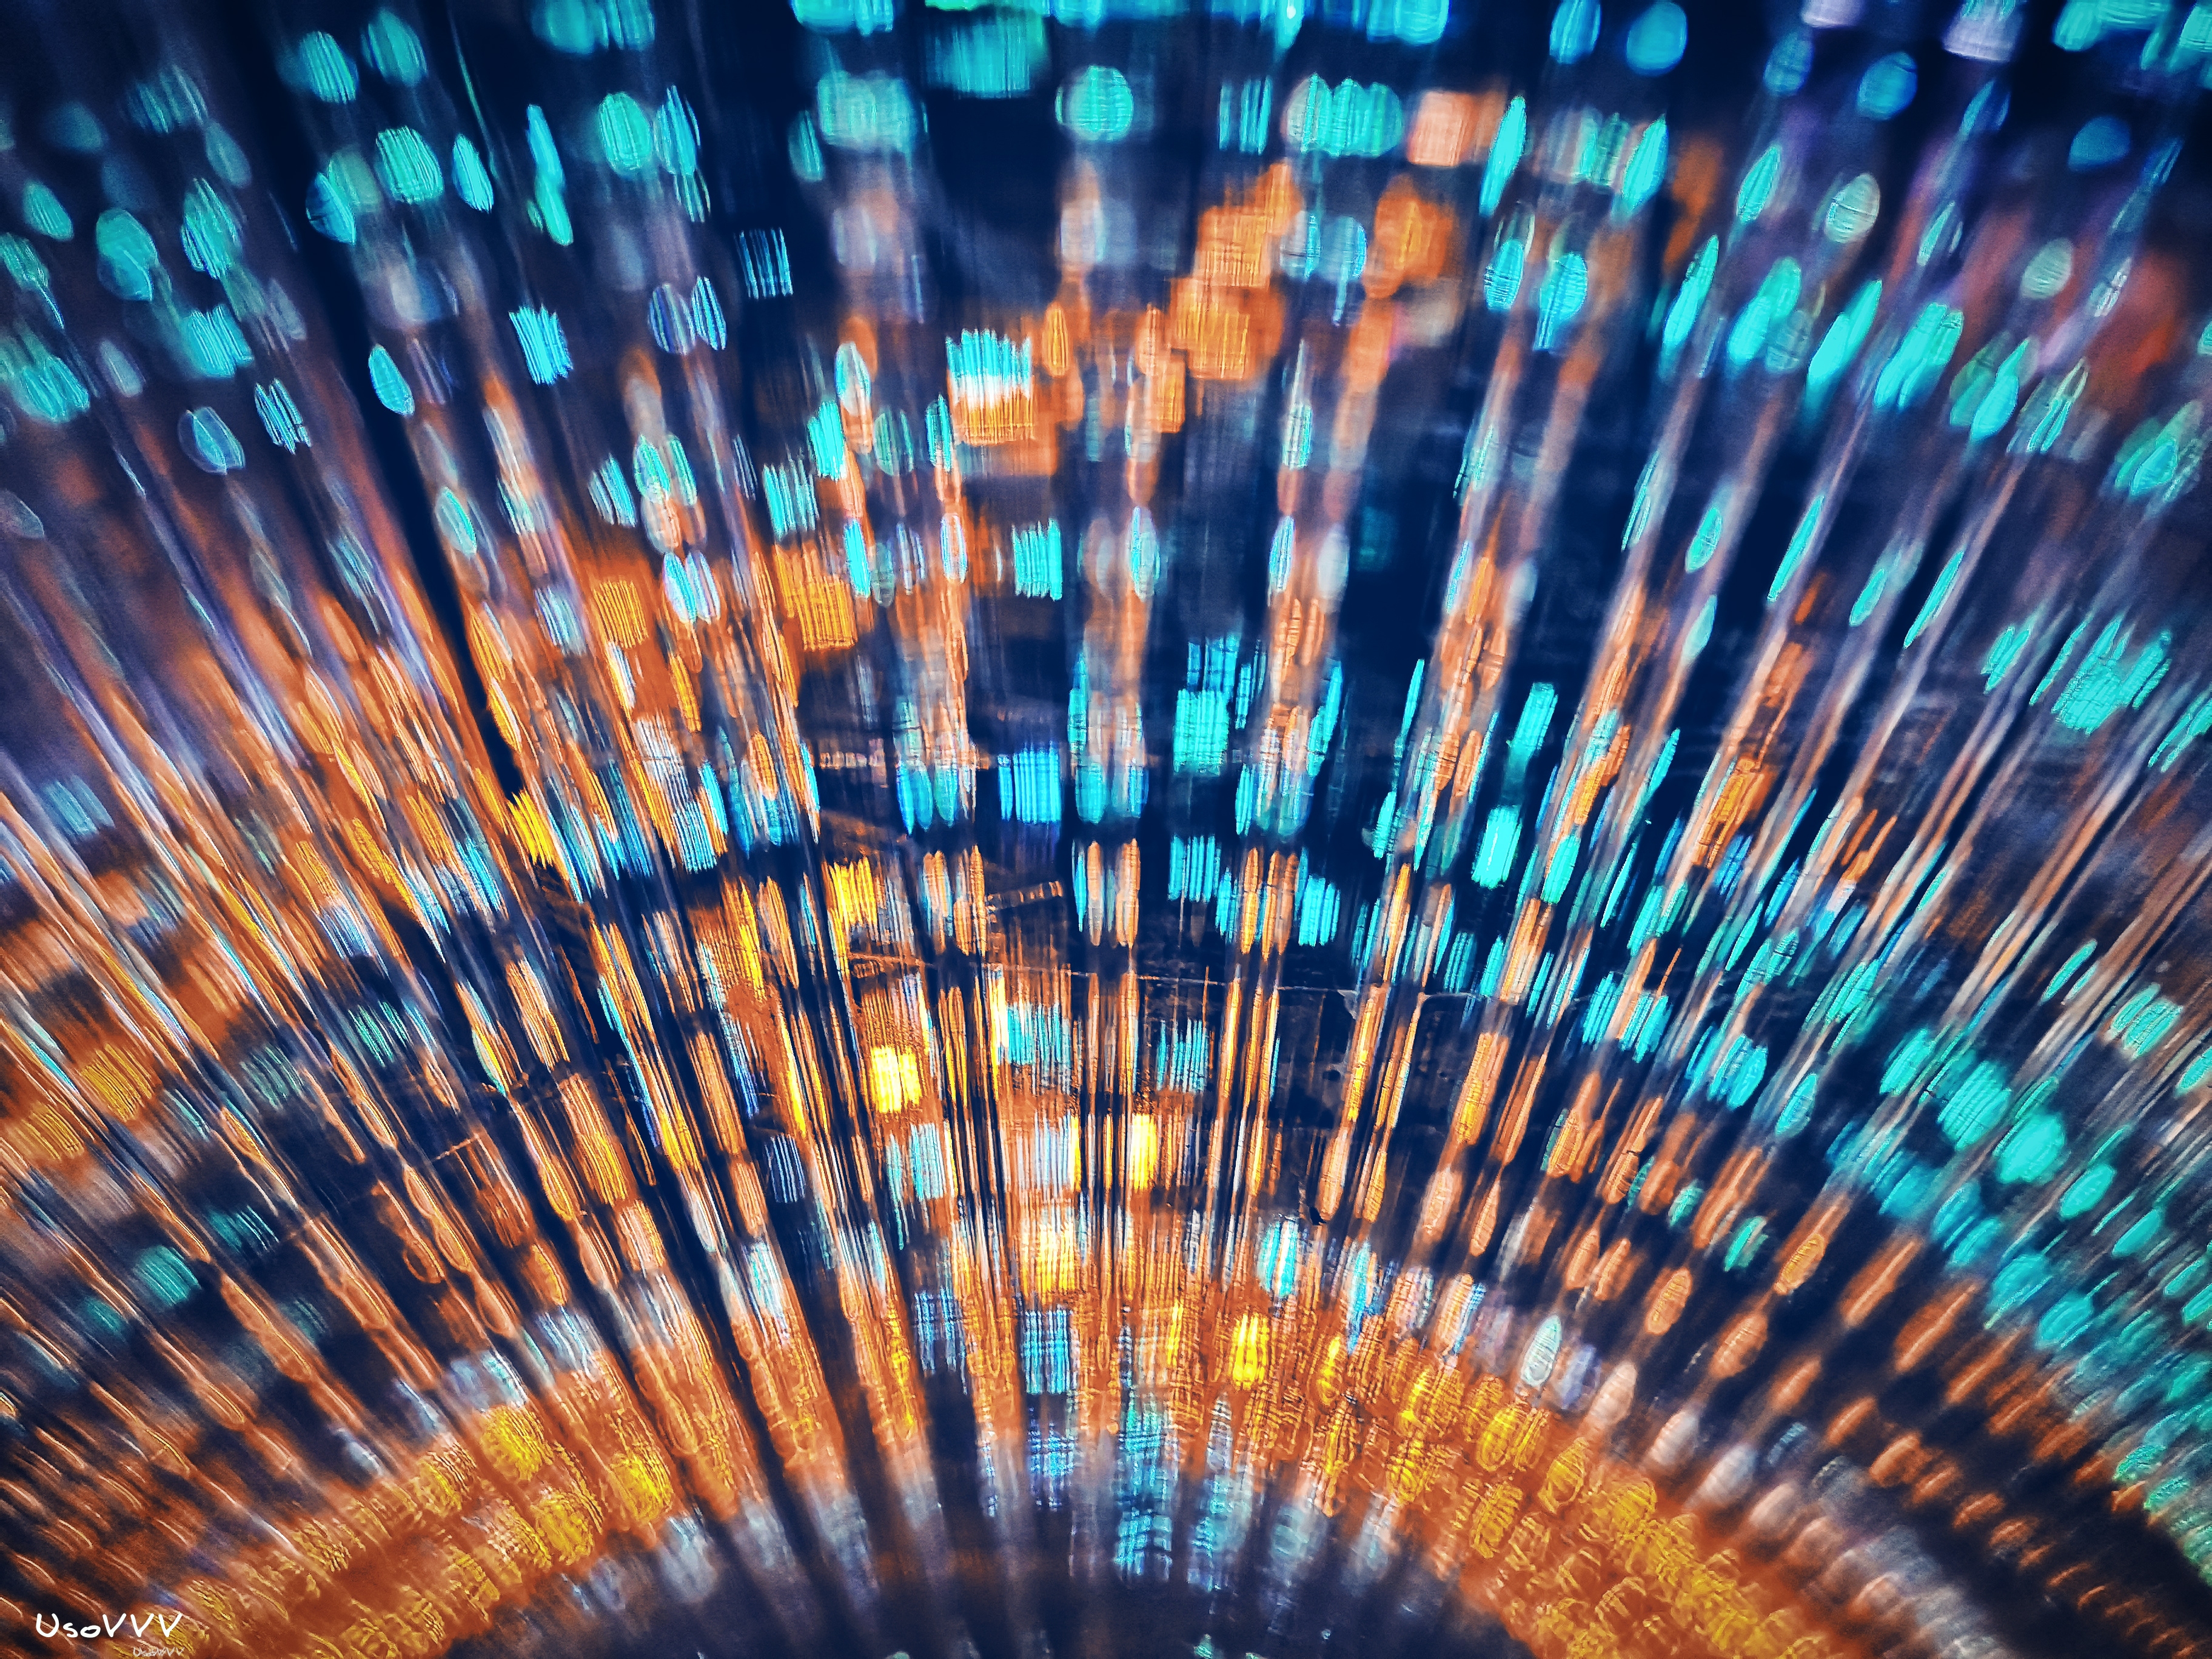
night, light, shine, abstraction, red, orange, blue, close up, fractal art, organism, symmetry, computer wallpaper, macro photography, space